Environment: real
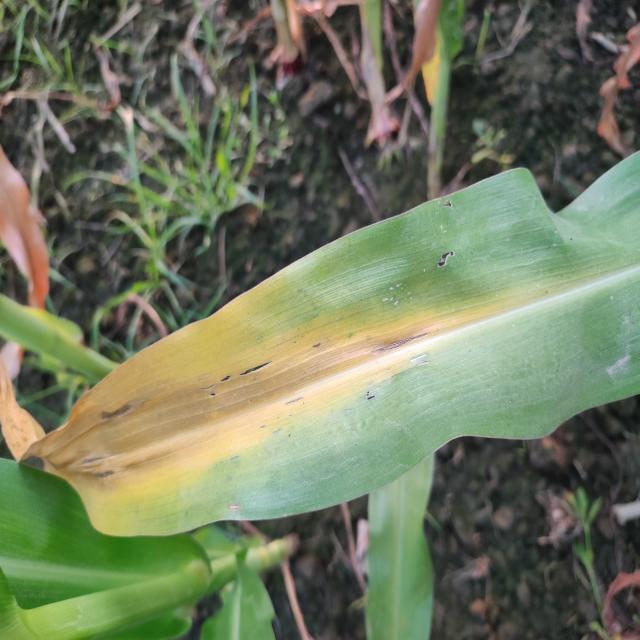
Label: nitrogen_deficiency